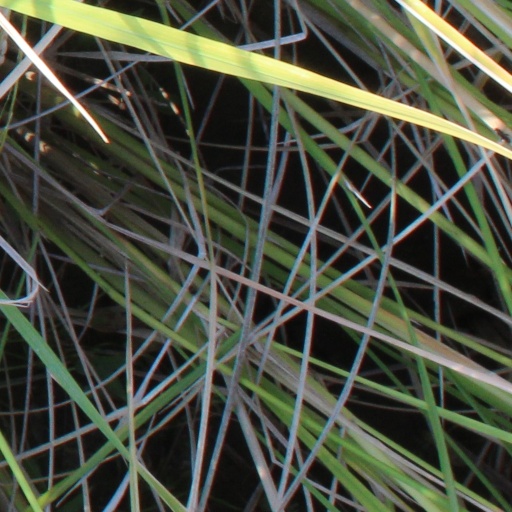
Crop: rice